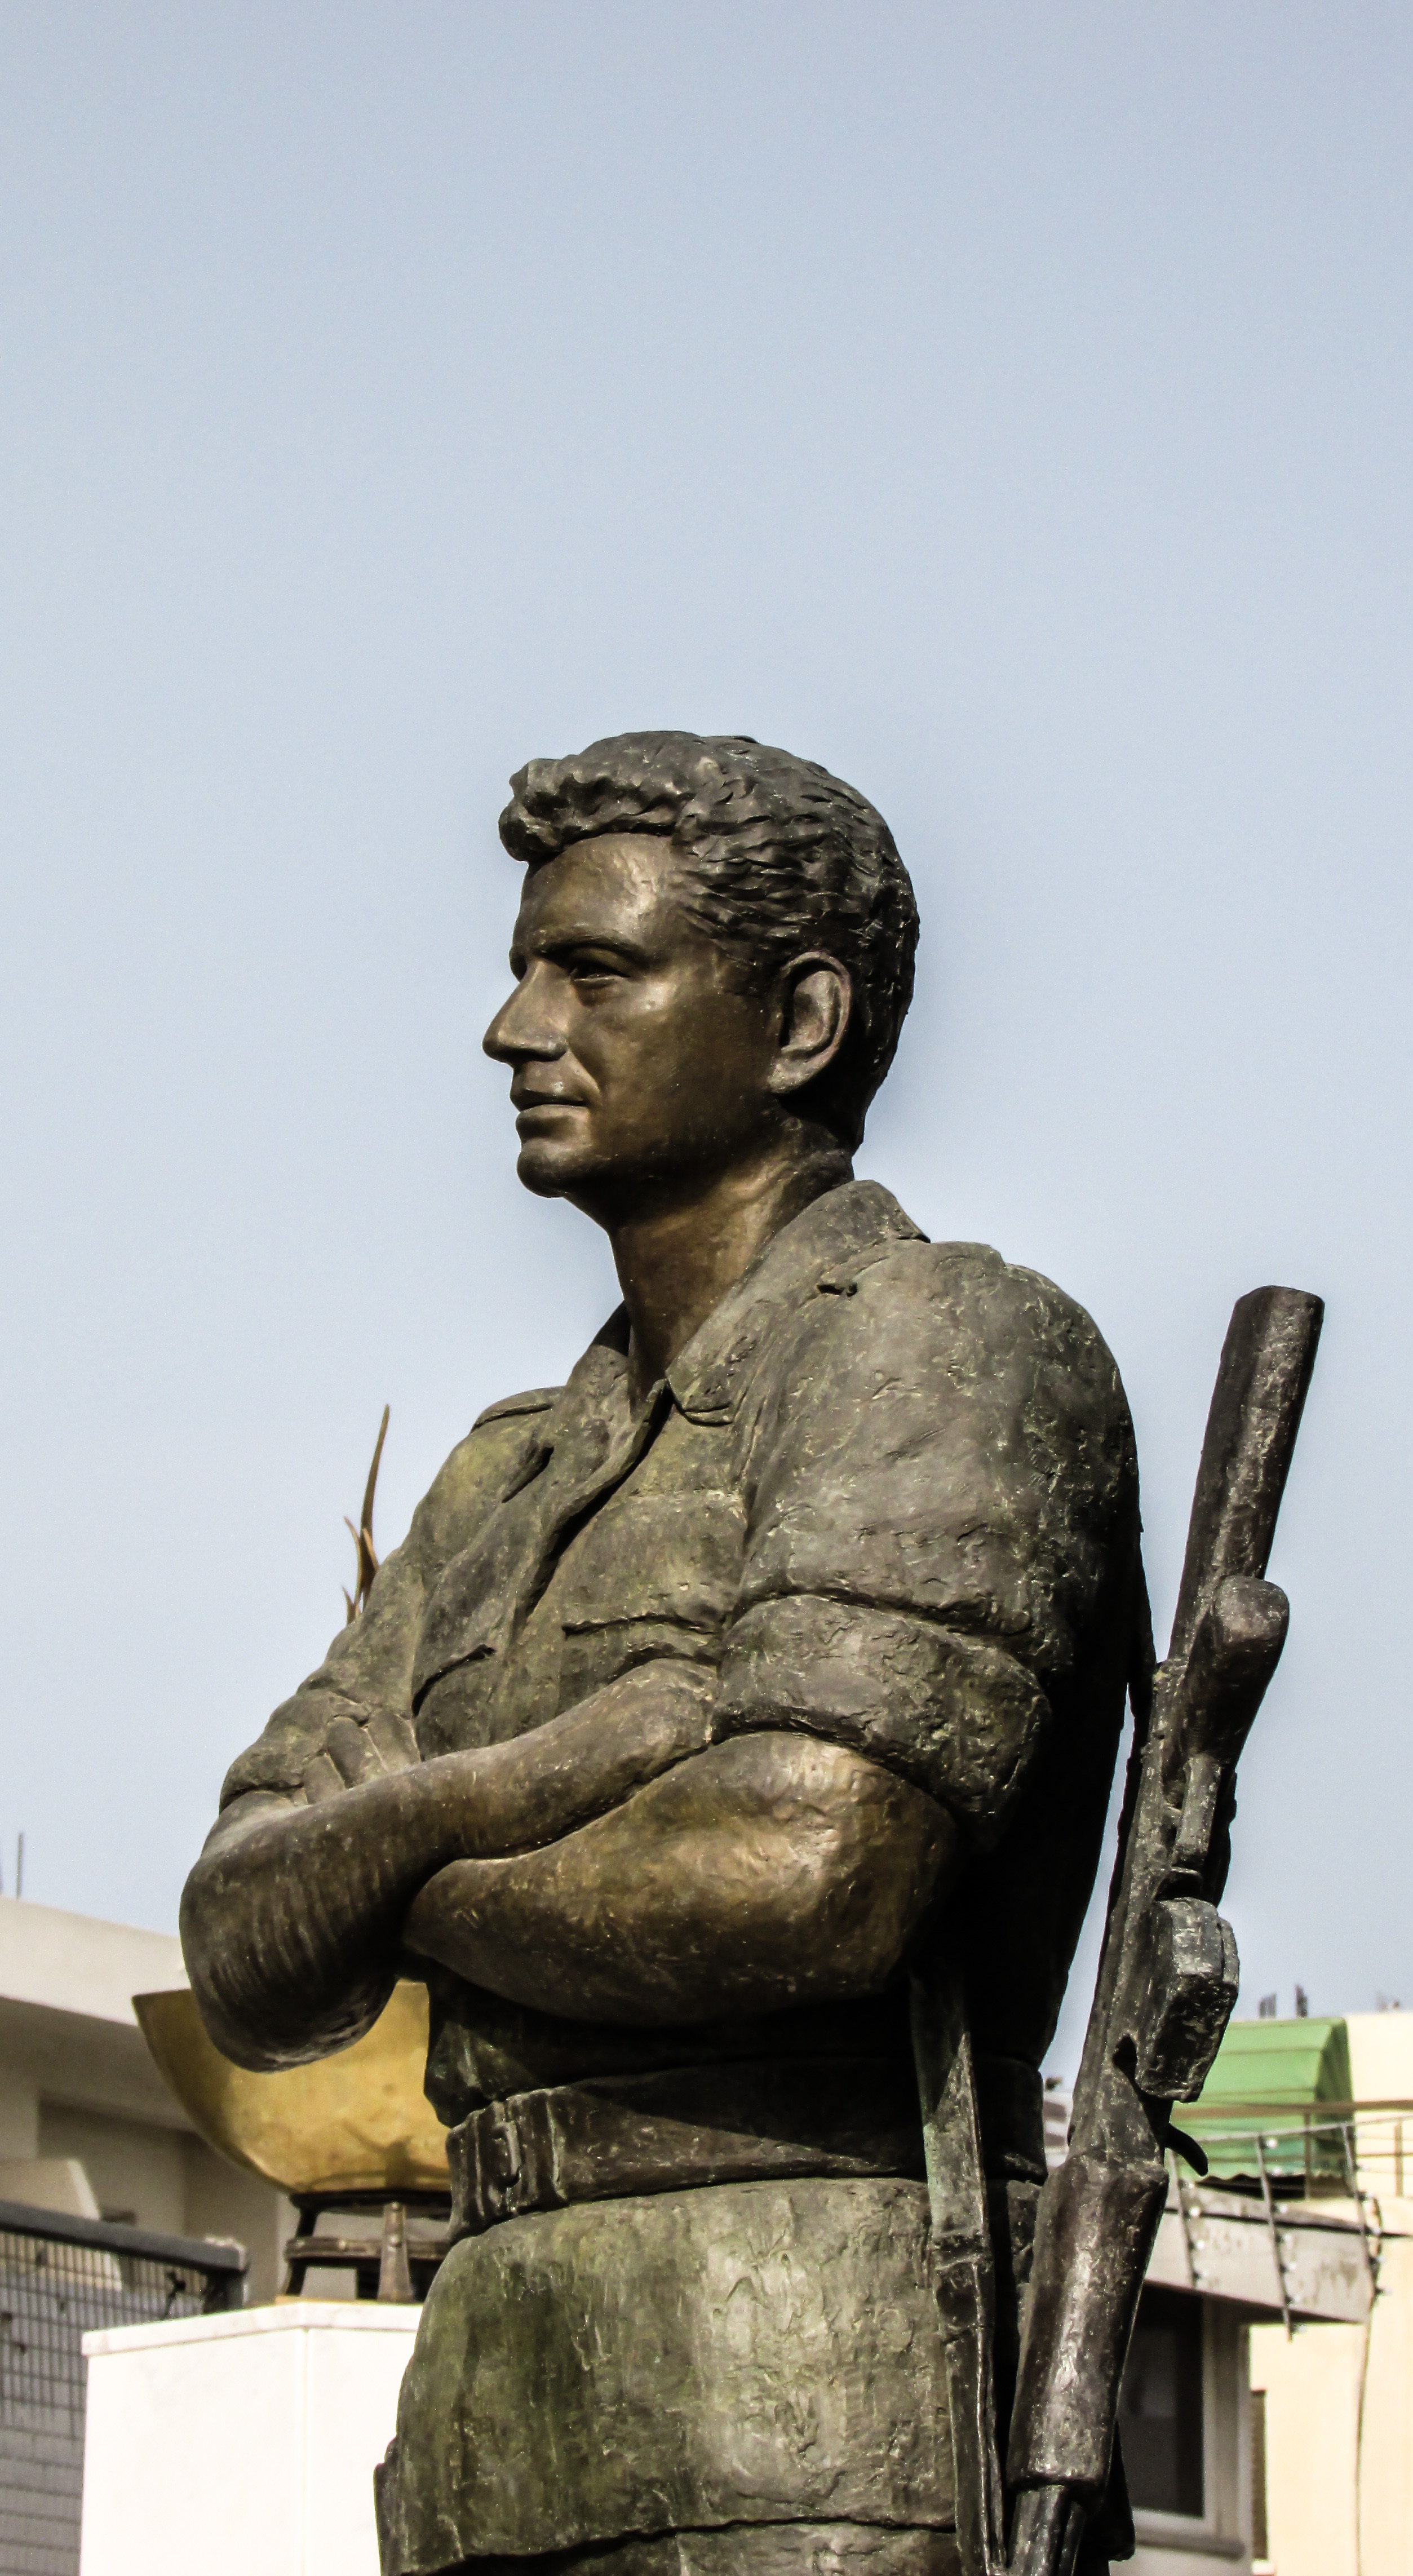
monument, statue, soldier, sculpture, war, art, temple, fighter, independence, cyprus, hero, paralimni, eoka, ancient history